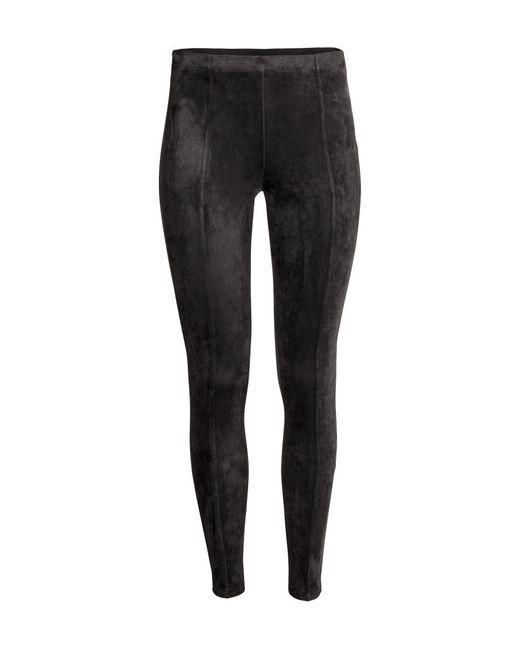
Damen Hosen URBAN CLASSICS Lederhose schwarz